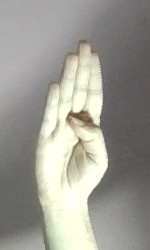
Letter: kaaf